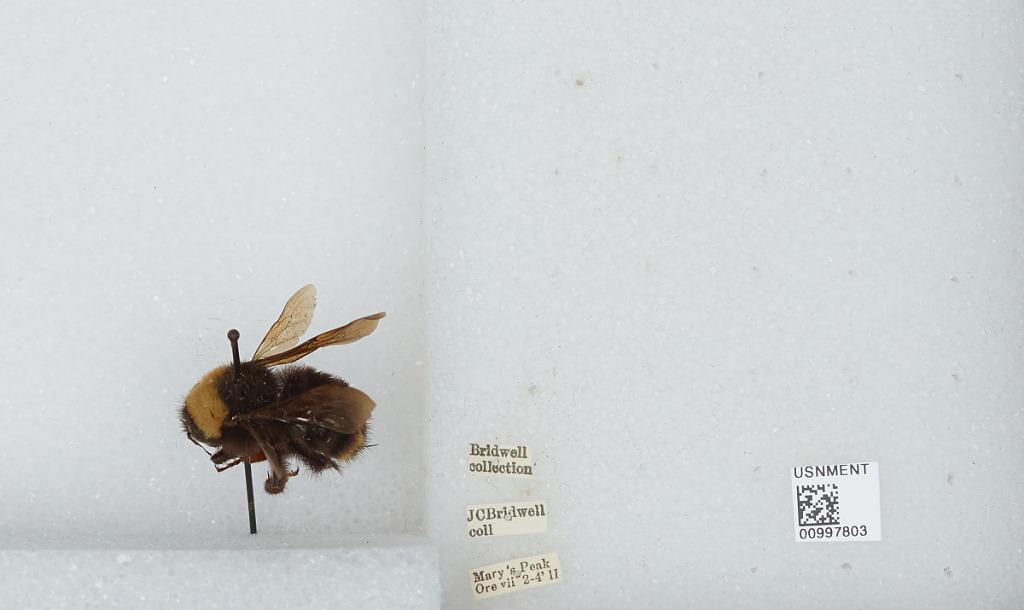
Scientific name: Bombus (Fervidobombus) californicus Smith
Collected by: J. Bridwell
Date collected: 1911-7-2
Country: United States
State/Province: Oregon
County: Benton
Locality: Mary's Peak
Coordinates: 44.5044, -123.552